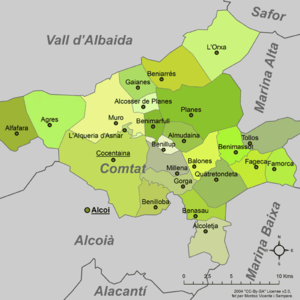
El Comtat est une comarque de la province d'Alicante, dans la Communauté valencienne, en Espagne. Son chef-lieu est Cocentaina.